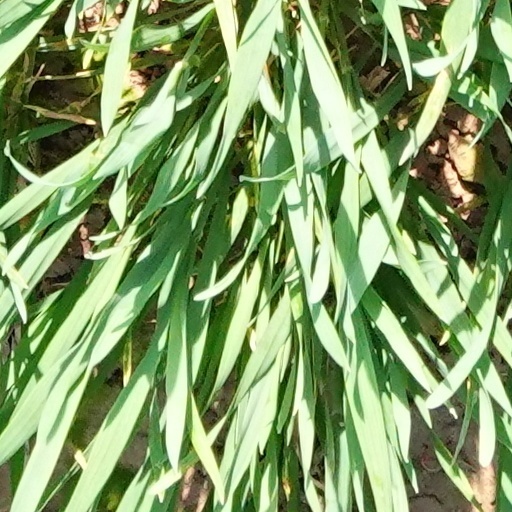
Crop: wheat